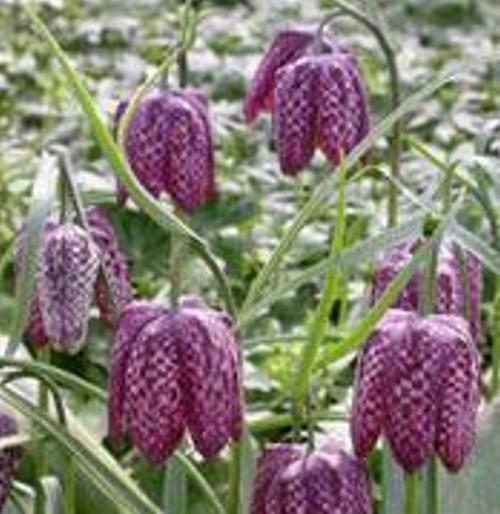
Flower: Fritillary